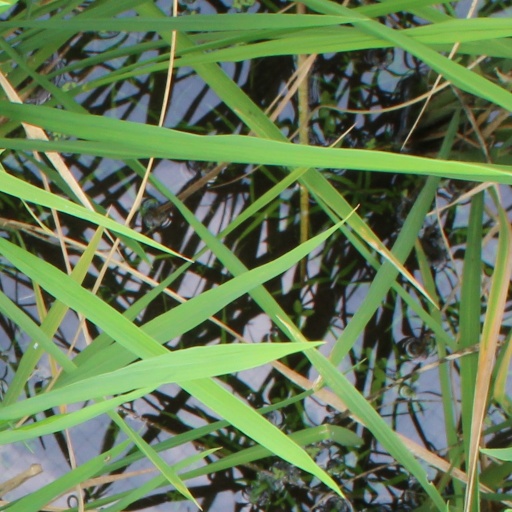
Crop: rice